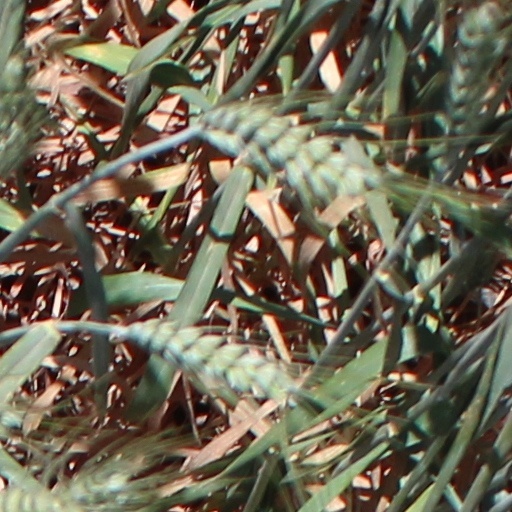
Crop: wheat